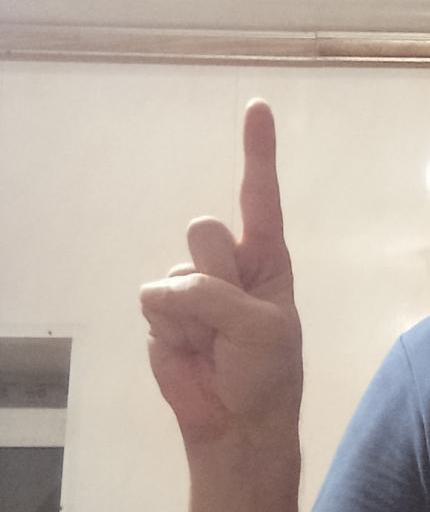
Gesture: one